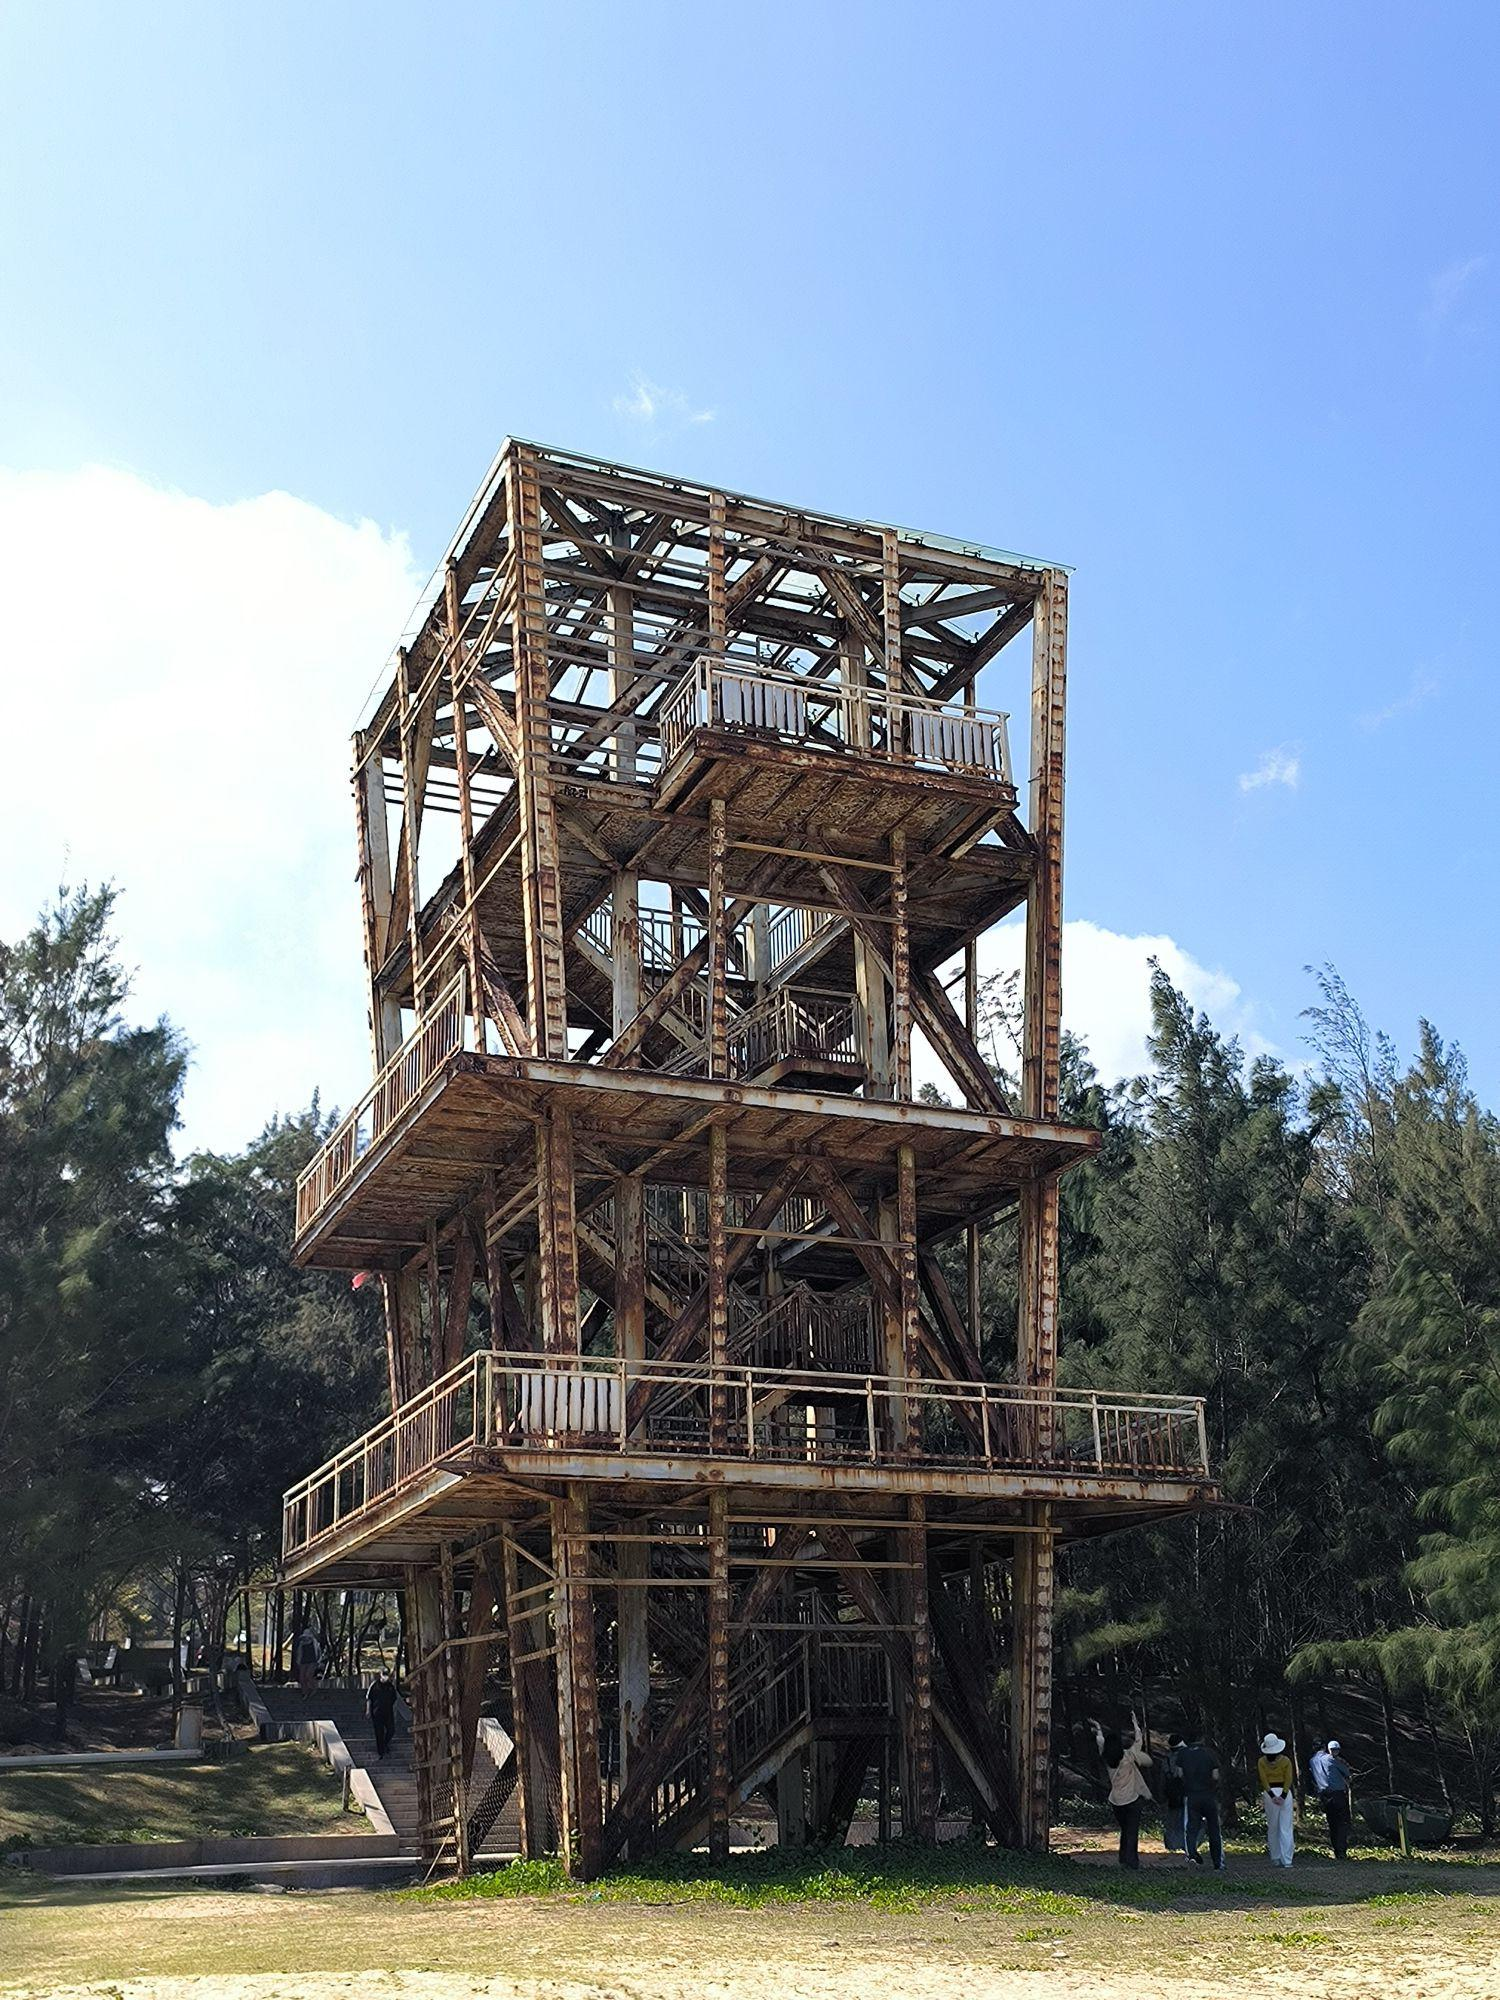
地标名称：万宁瞭望塔
所在城市：省直辖县级行政区划·万宁市